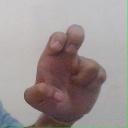
अक्षर: अ